E. Gertrude Thomson

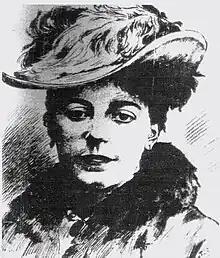
E. G. Thomson - Momus 1880 Manchester Central Library

Thomson was born in Glasgow. She was the daughter of the Rev. Alexander Thomson (1815–1895), a minister and professor of Greek and Hebrew. After being home-schooled, she studied at Manchester School of Art, where she won several medals for her art. In 1878 she was approached by Charles Dodgson (Lewis Carroll) to illustrate some of his books, including "Three Sunsets and Other Poems": she also designed the cover for Carroll's 1890 book "The Nursery "Alice"", and became a friend of Dodgson and wrote a short biographical memoir of him. After studying at the Manchester School of Art she attended the studio of Frederic Shields and they became lifelong friends. Emily also studied for some time at Messrs. Wedgwood’s works at Etruria in Staffordshire painting on china.